Internationaux du Doubs – Open de Franche-Comté

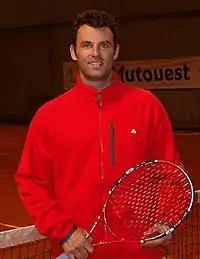
Marc Gicquel was one of seven Frenchmen to take the singles in the event's twelve editions (one of five in the event's nine editions as a Challenger)

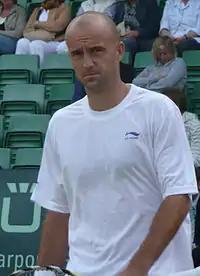
Croat Ivan Ljubičić was the first player to win the singles title after the event became a Challenger tournament

The Internationaux du Doubs – Open de Franche-Comté was a professional tennis tournament played on indoor hard courts. It was part of the ATP Challenger Series (renamed the ATP Challenger Tour in 2009). It was held annually in Thise near Besançon, France, as a Satellite from 1996 to 1998 and as a Challenger from 1999 until 2009. In 2010 was cancelled due to budget reasons.